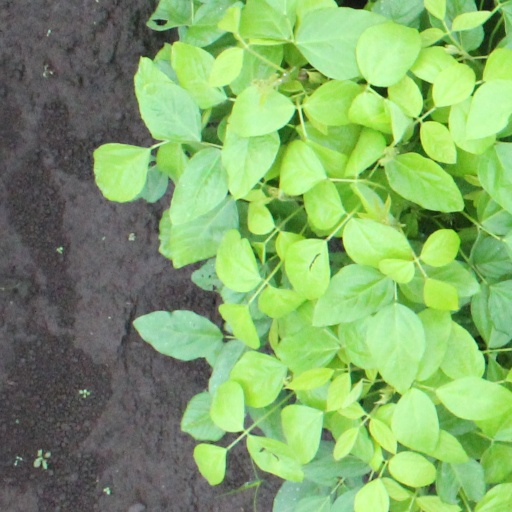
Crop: soybean